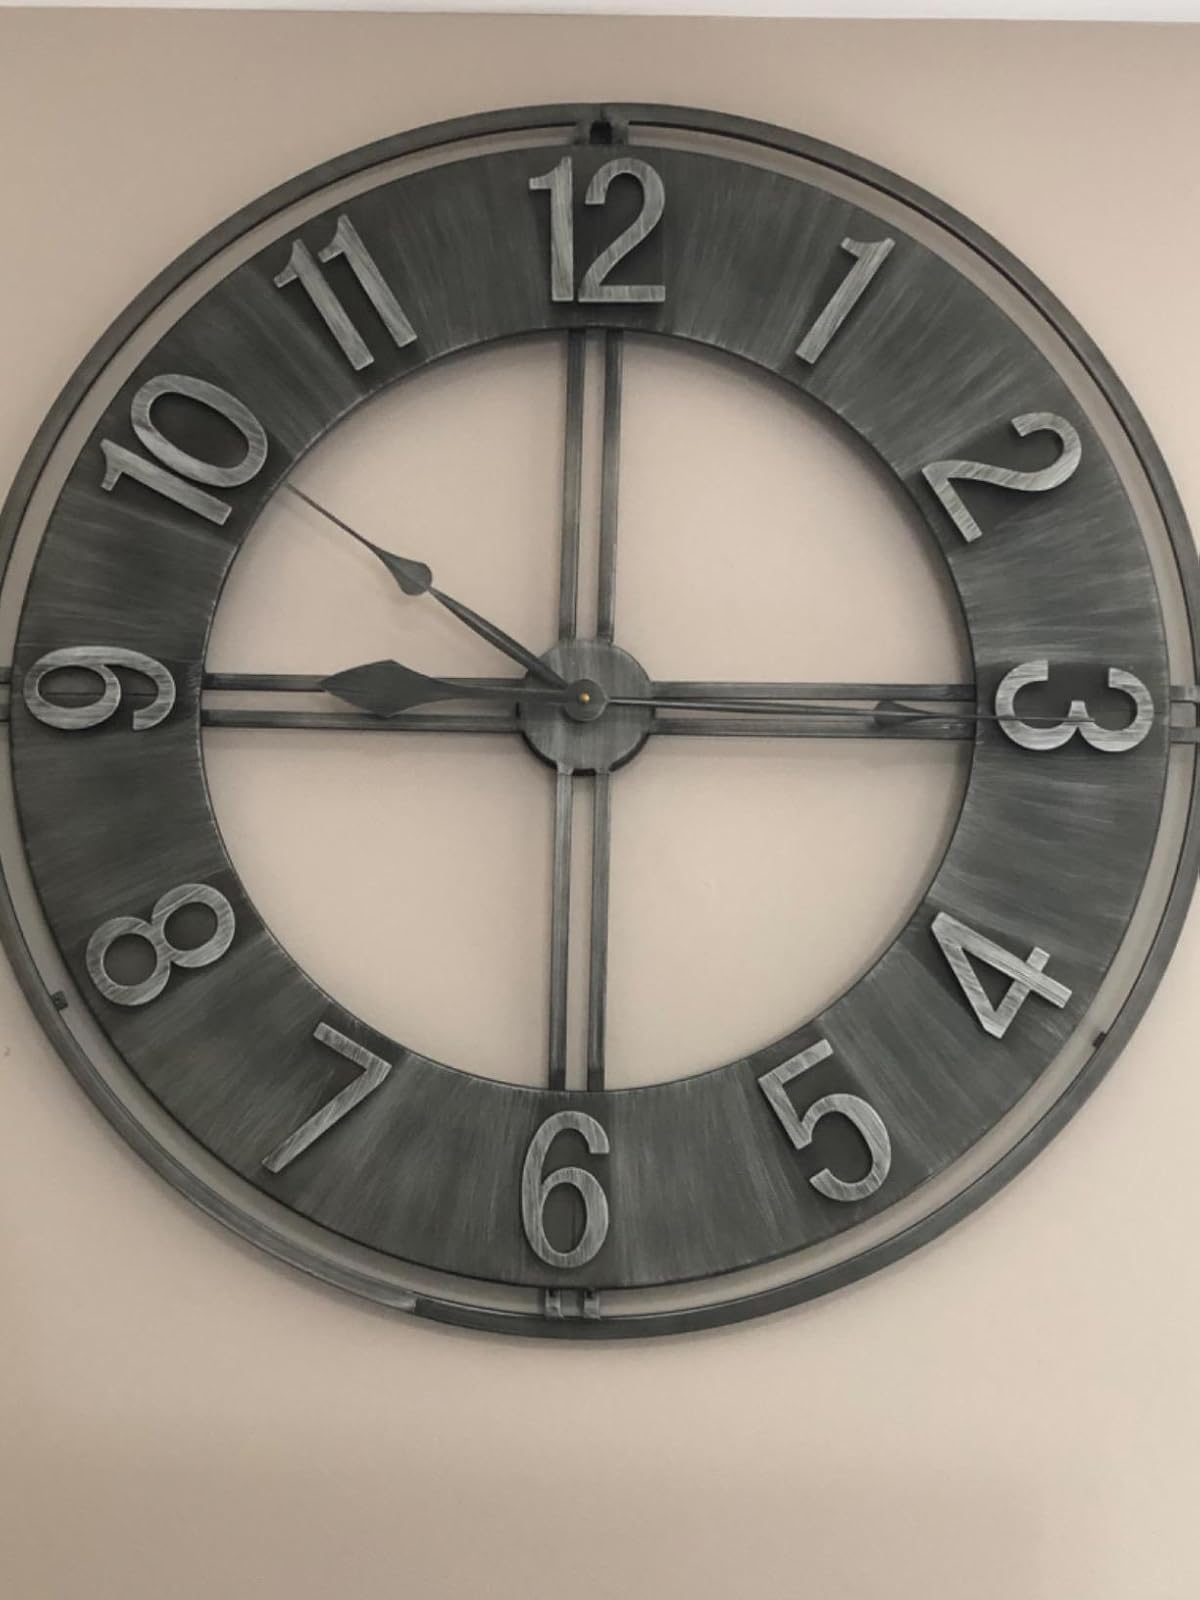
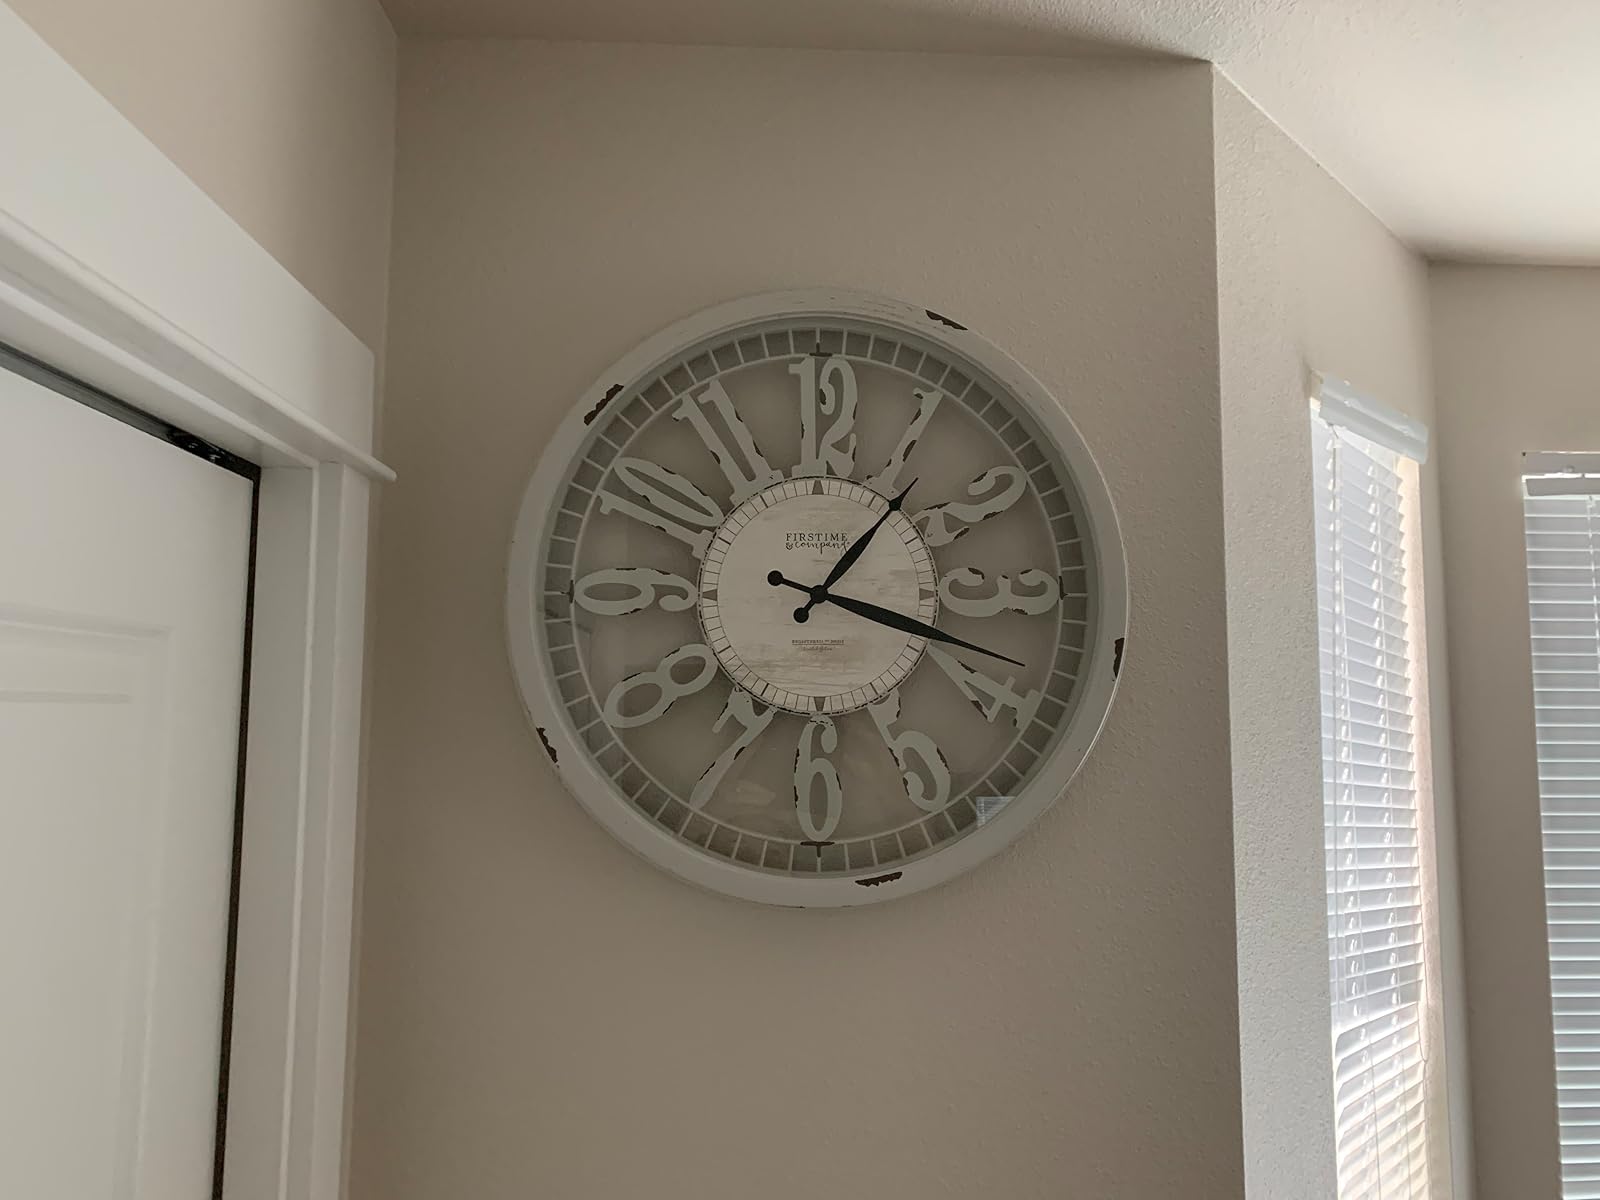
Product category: clock
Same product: no